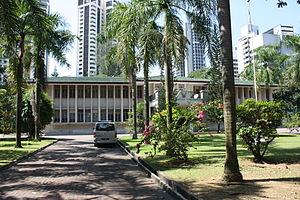
Orchard Road est une grande et célèbre voie de Singapour. Elle constitue une attraction touristique majeure de la cité-État et la principale artère commerciale du pays, de nombreux centres commerciaux et grands magasins donnant sur la rue.
Les relations bilatérales entre la République de Singapour et le Royaume de Thaïlande remontent officiellement à 1965, lorsque la Thaïlande établi des relations diplomatiques peu de temps après l'indépendance de Singapour. Les deux pays sont les membres fondateurs de l'Association des nations de l'Asie du Sud-Est.